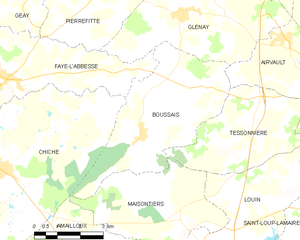
Carte des communes françaises Boussais